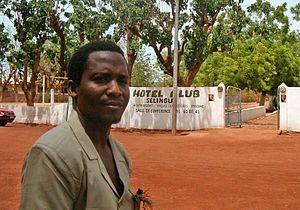
Ibrahima Coulibaly est un syndicaliste paysan malien, fondateur de la Coordination nationale des organisations paysannes du Mali. Il s'est fortement impliqué dans la mise en place de la nouvelle loi d'orientation agricole du Mali et s'est attaché à y faire reconnaître le droit à la souveraineté alimentaire.